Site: brandenburg
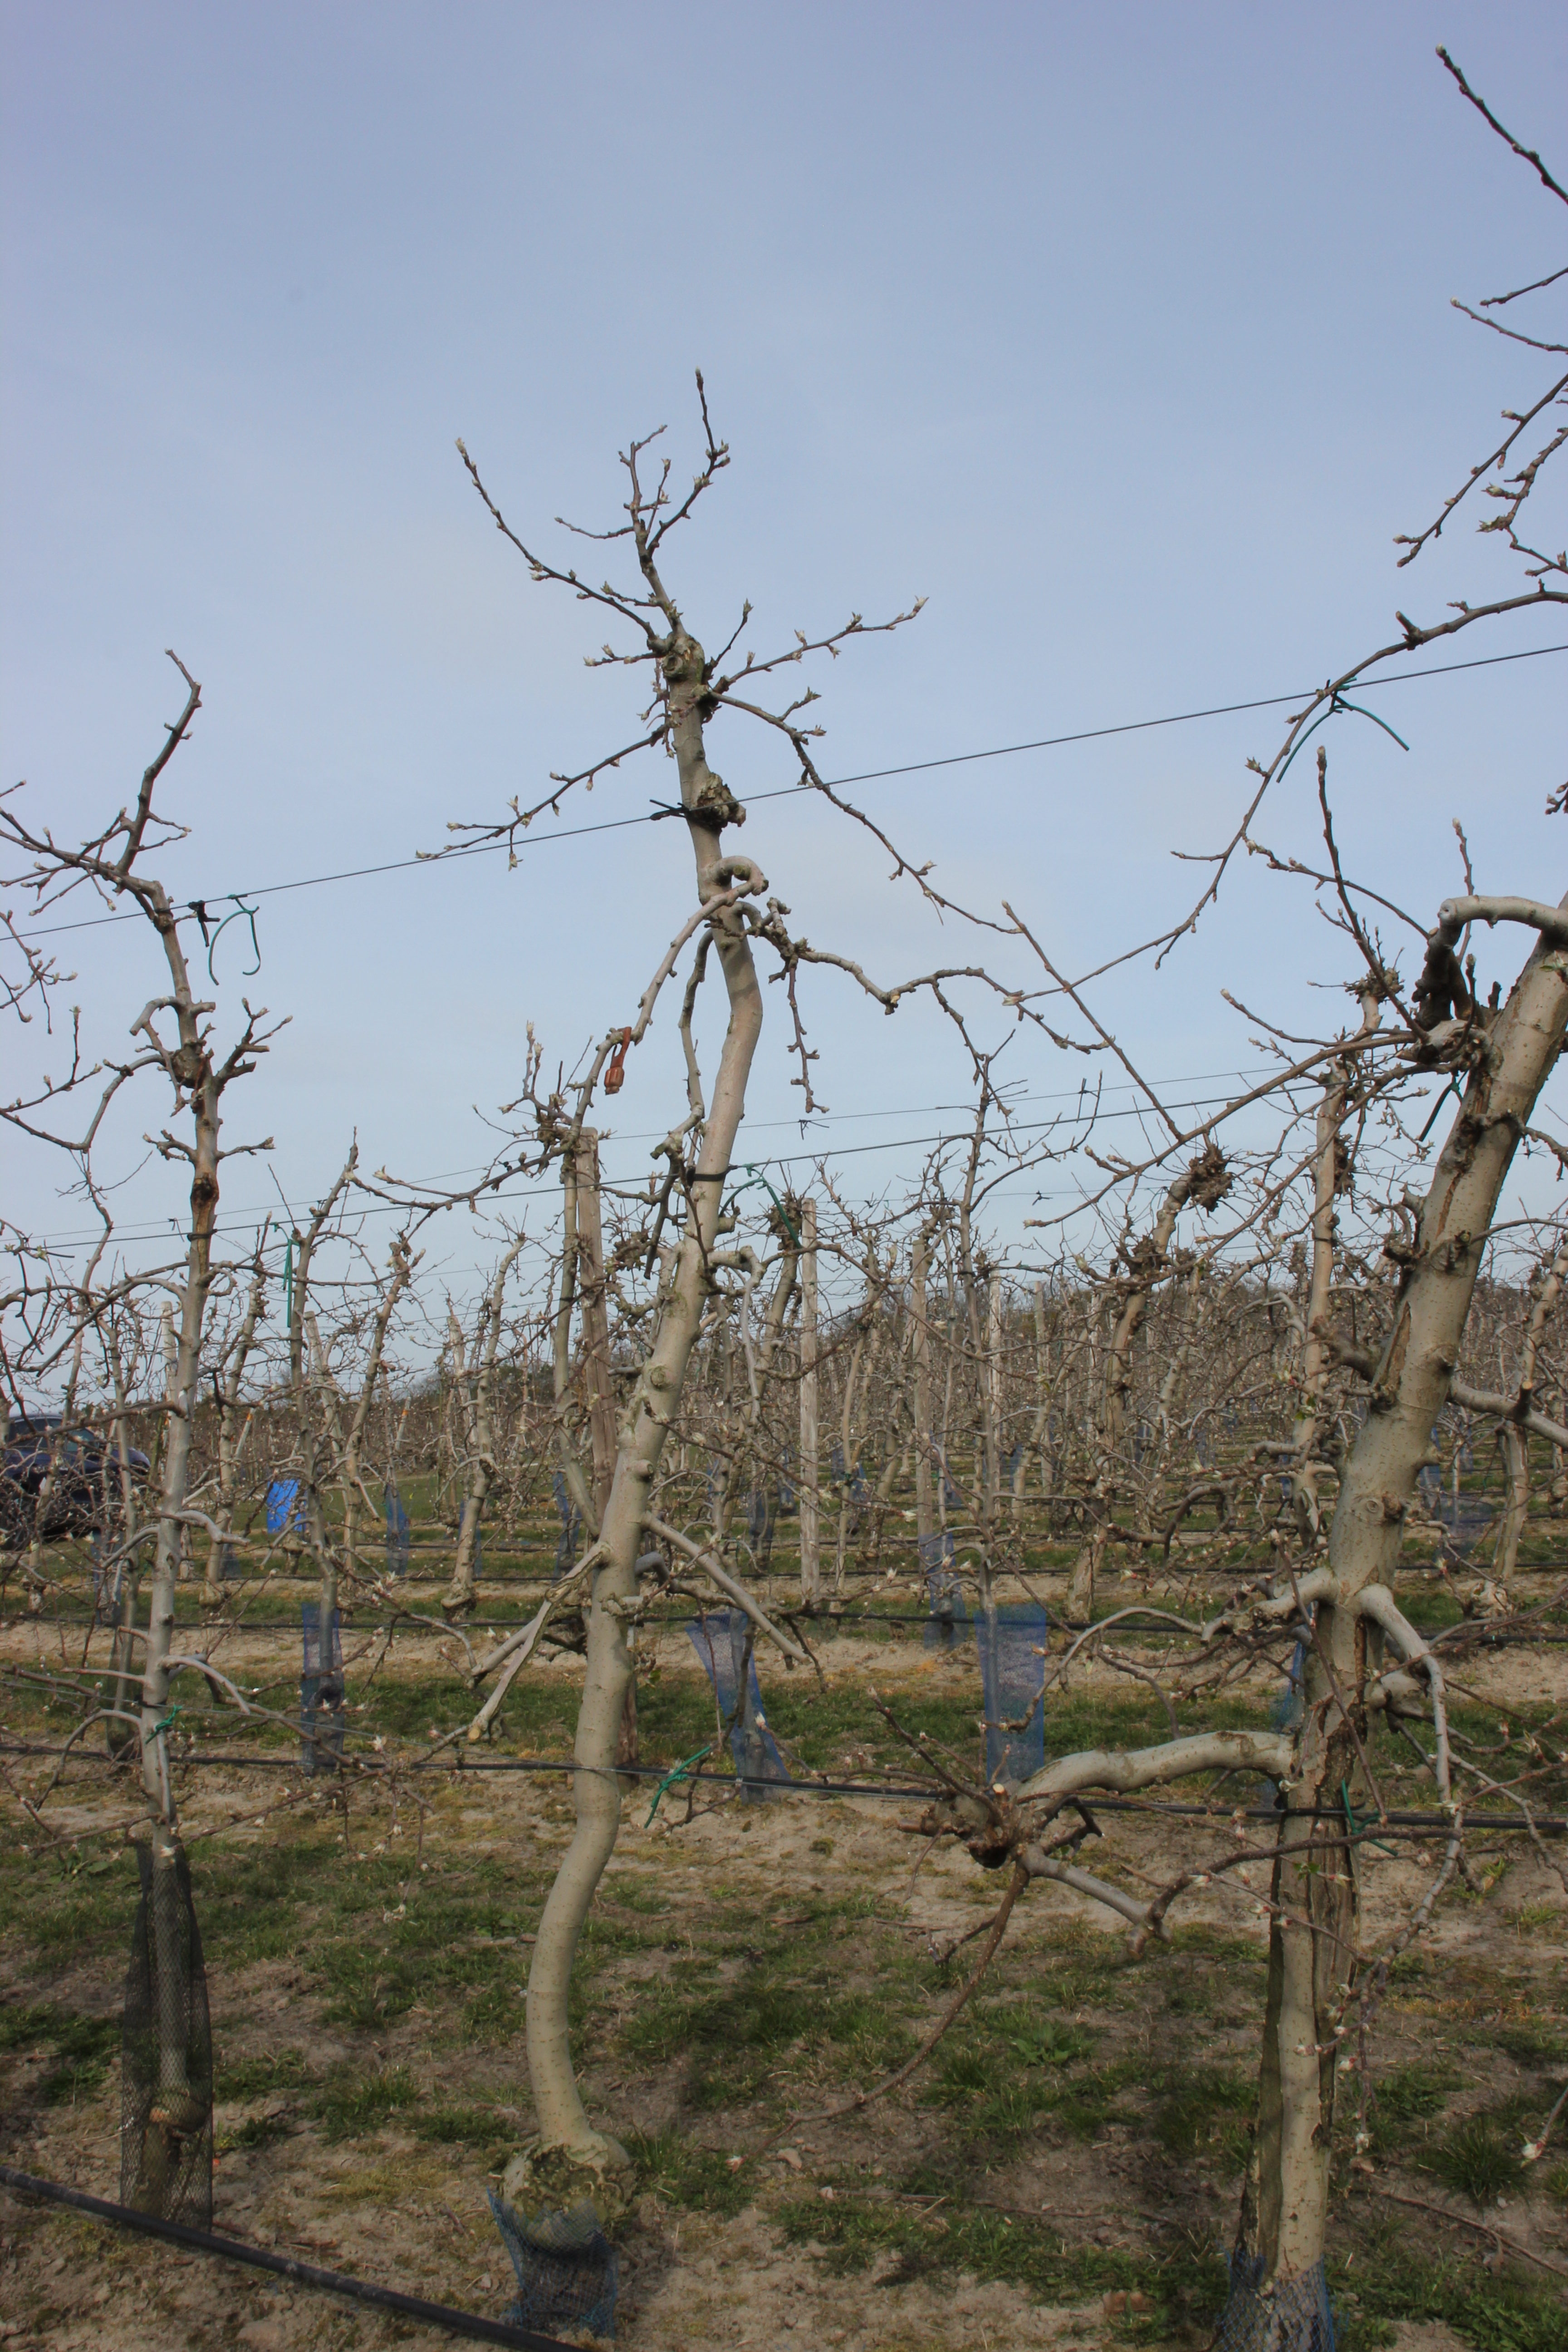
Growth stage (BBCH 54): Inflorescence emergence